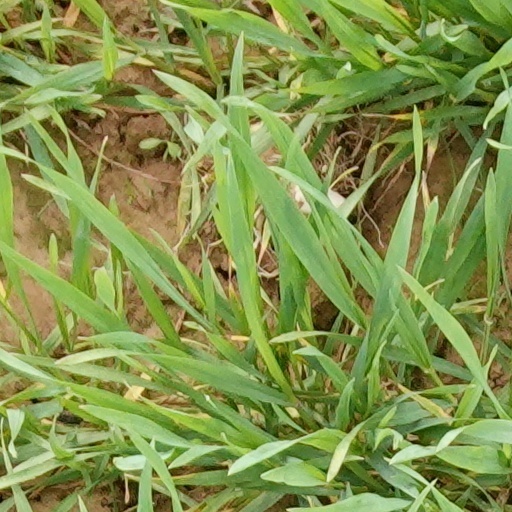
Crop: wheat